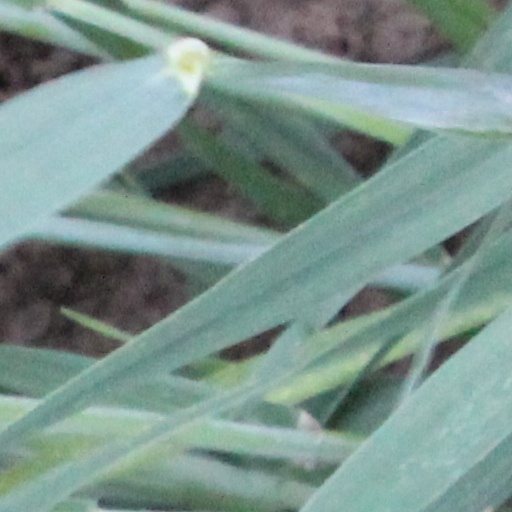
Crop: wheat